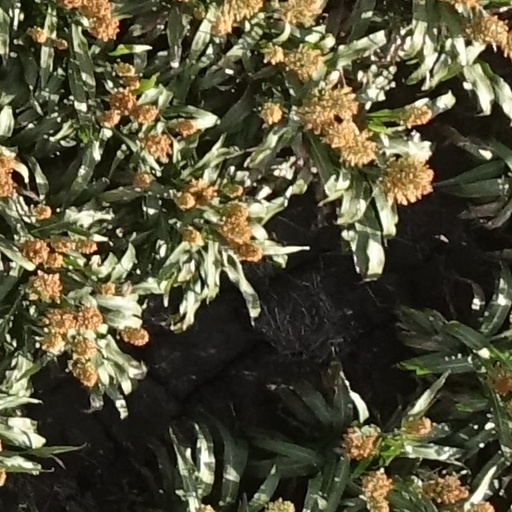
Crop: sorghum